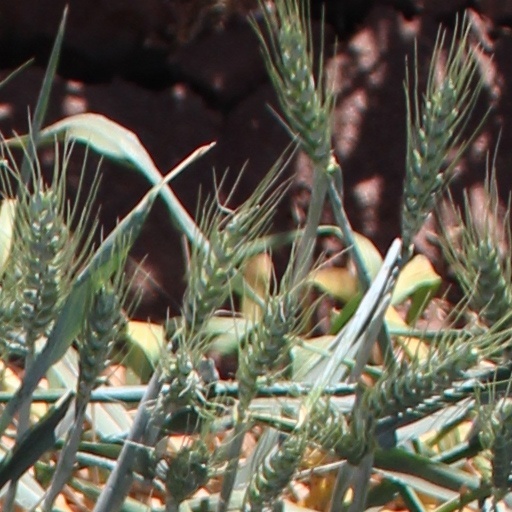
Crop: wheat